Corps of Royal New Zealand Engineers

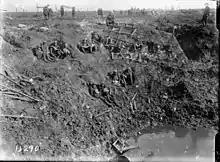
Sappers resting in a shell hole near Ypres, 1917

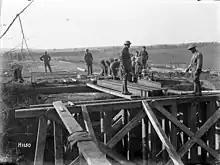
New Zealand Engineers constructing a bridge on the Western Front, 1918

The first units of the New Zealand Engineers to be sent overseas as part of the Samoa Expeditionary Force, including a company of railway engineers, two sections of field engineers, and 26 signalers.